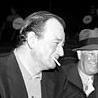
Age: 46